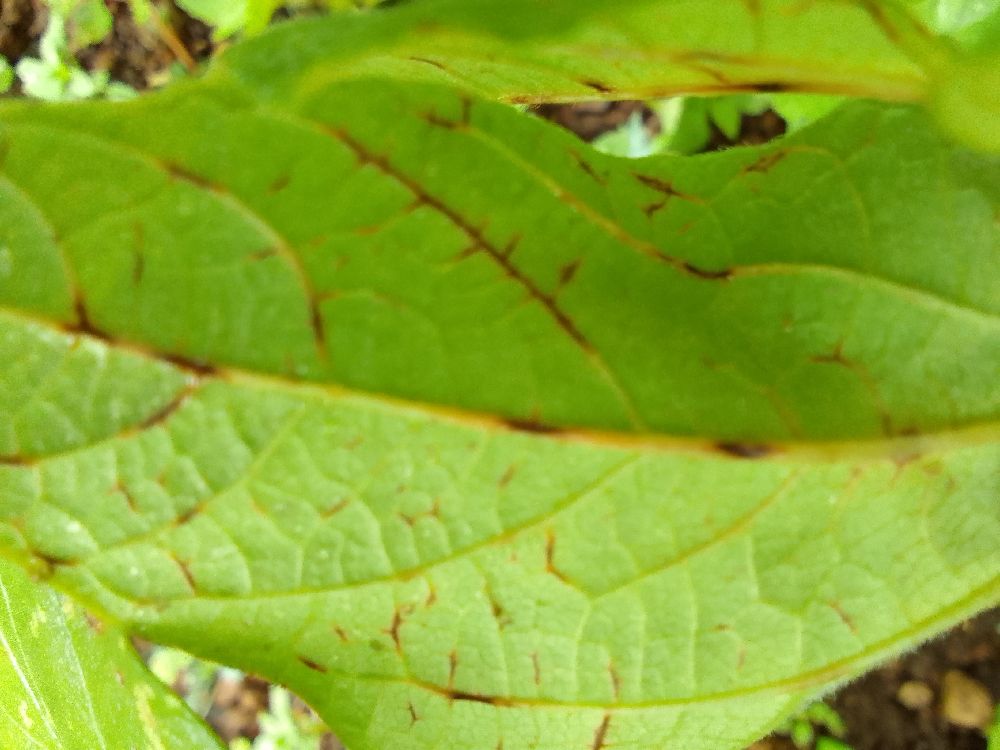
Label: anthracnose